Aladdin and His Magic Lamp (1967 film)

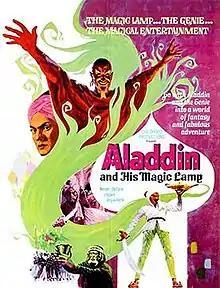

Aladdin's Magic Lamp is a 1967 Soviet fantasy film directed by Boris Rytsarev based on the tale Aladdin from One Thousand and One Nights.